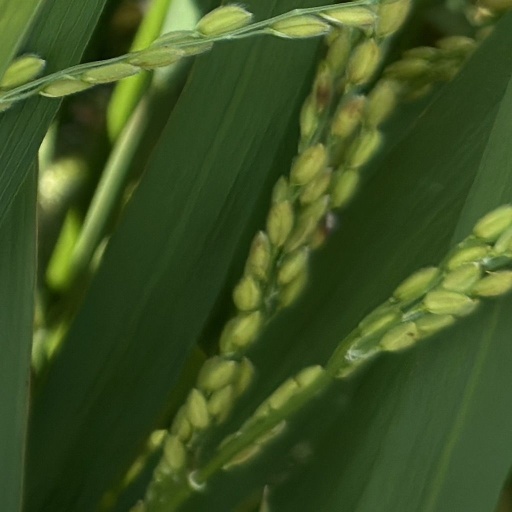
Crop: rice